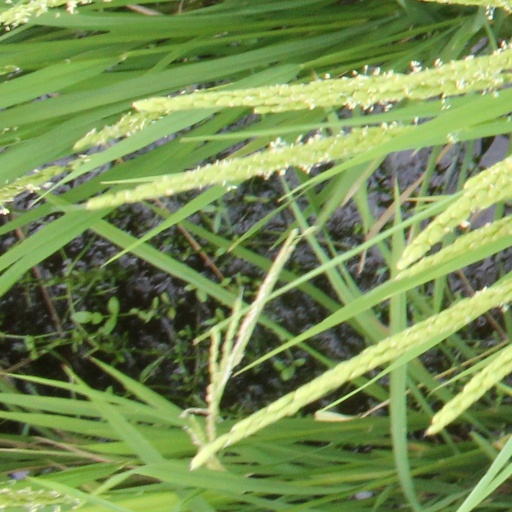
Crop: rice